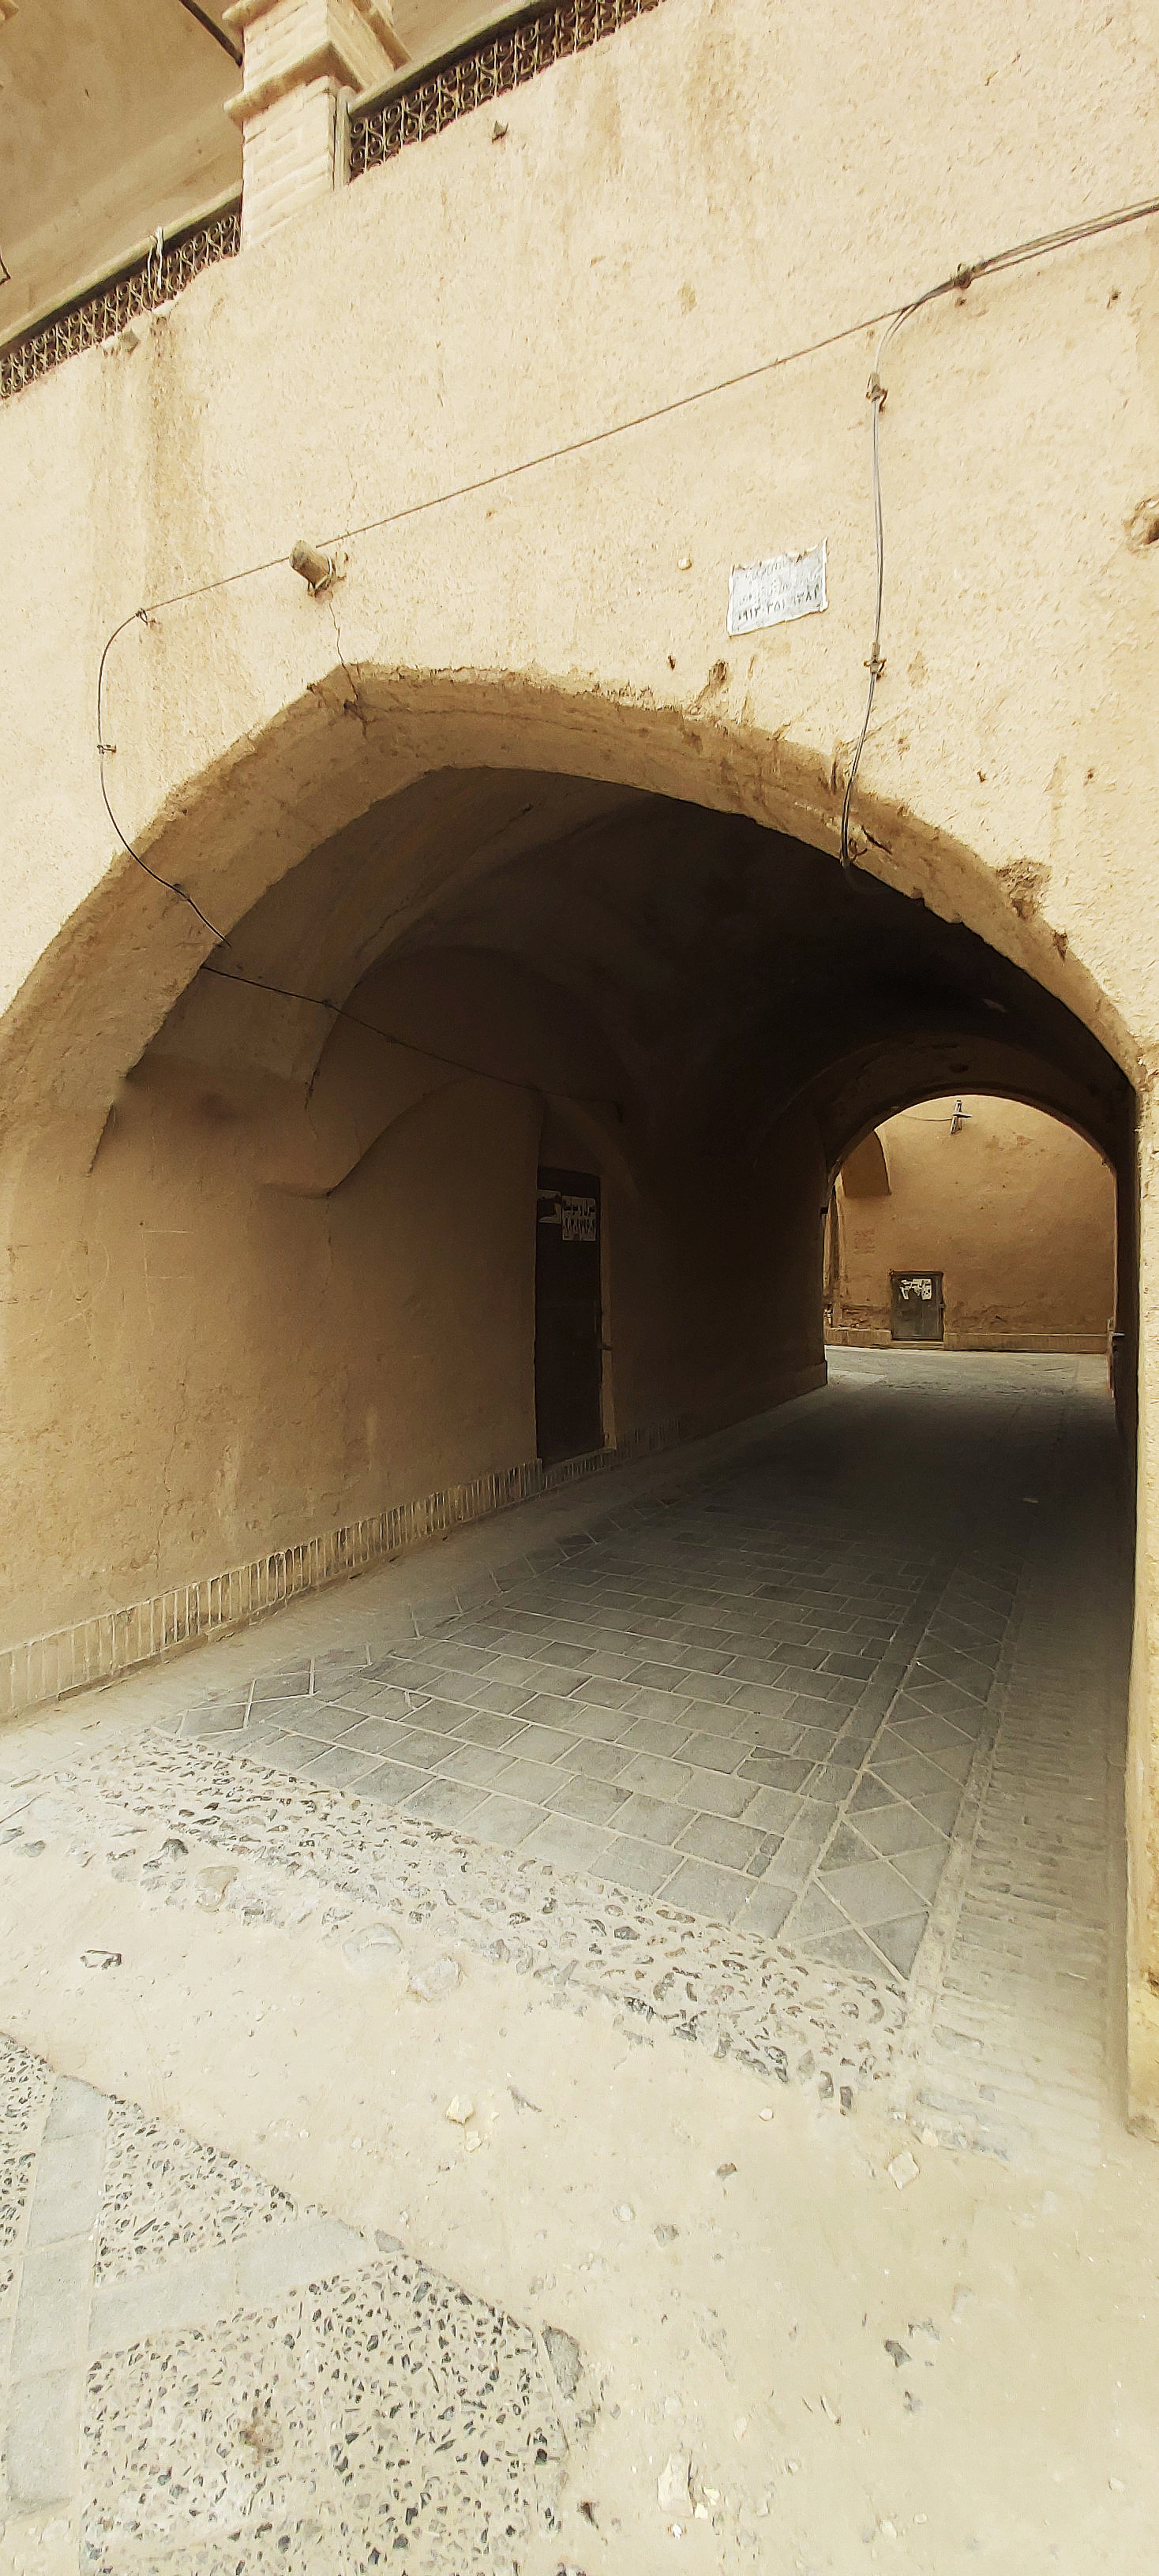
alley, street, wall, old, fixture, shade, brick, Tints and shades, door, composite material, concrete, landscape, arch, window, flooring, road, road surface, shadow, arcade, vault, facade, history, ceiling, room, building, symmetry, cobblestone, daylighting, tunnel, soil, stairs, cement